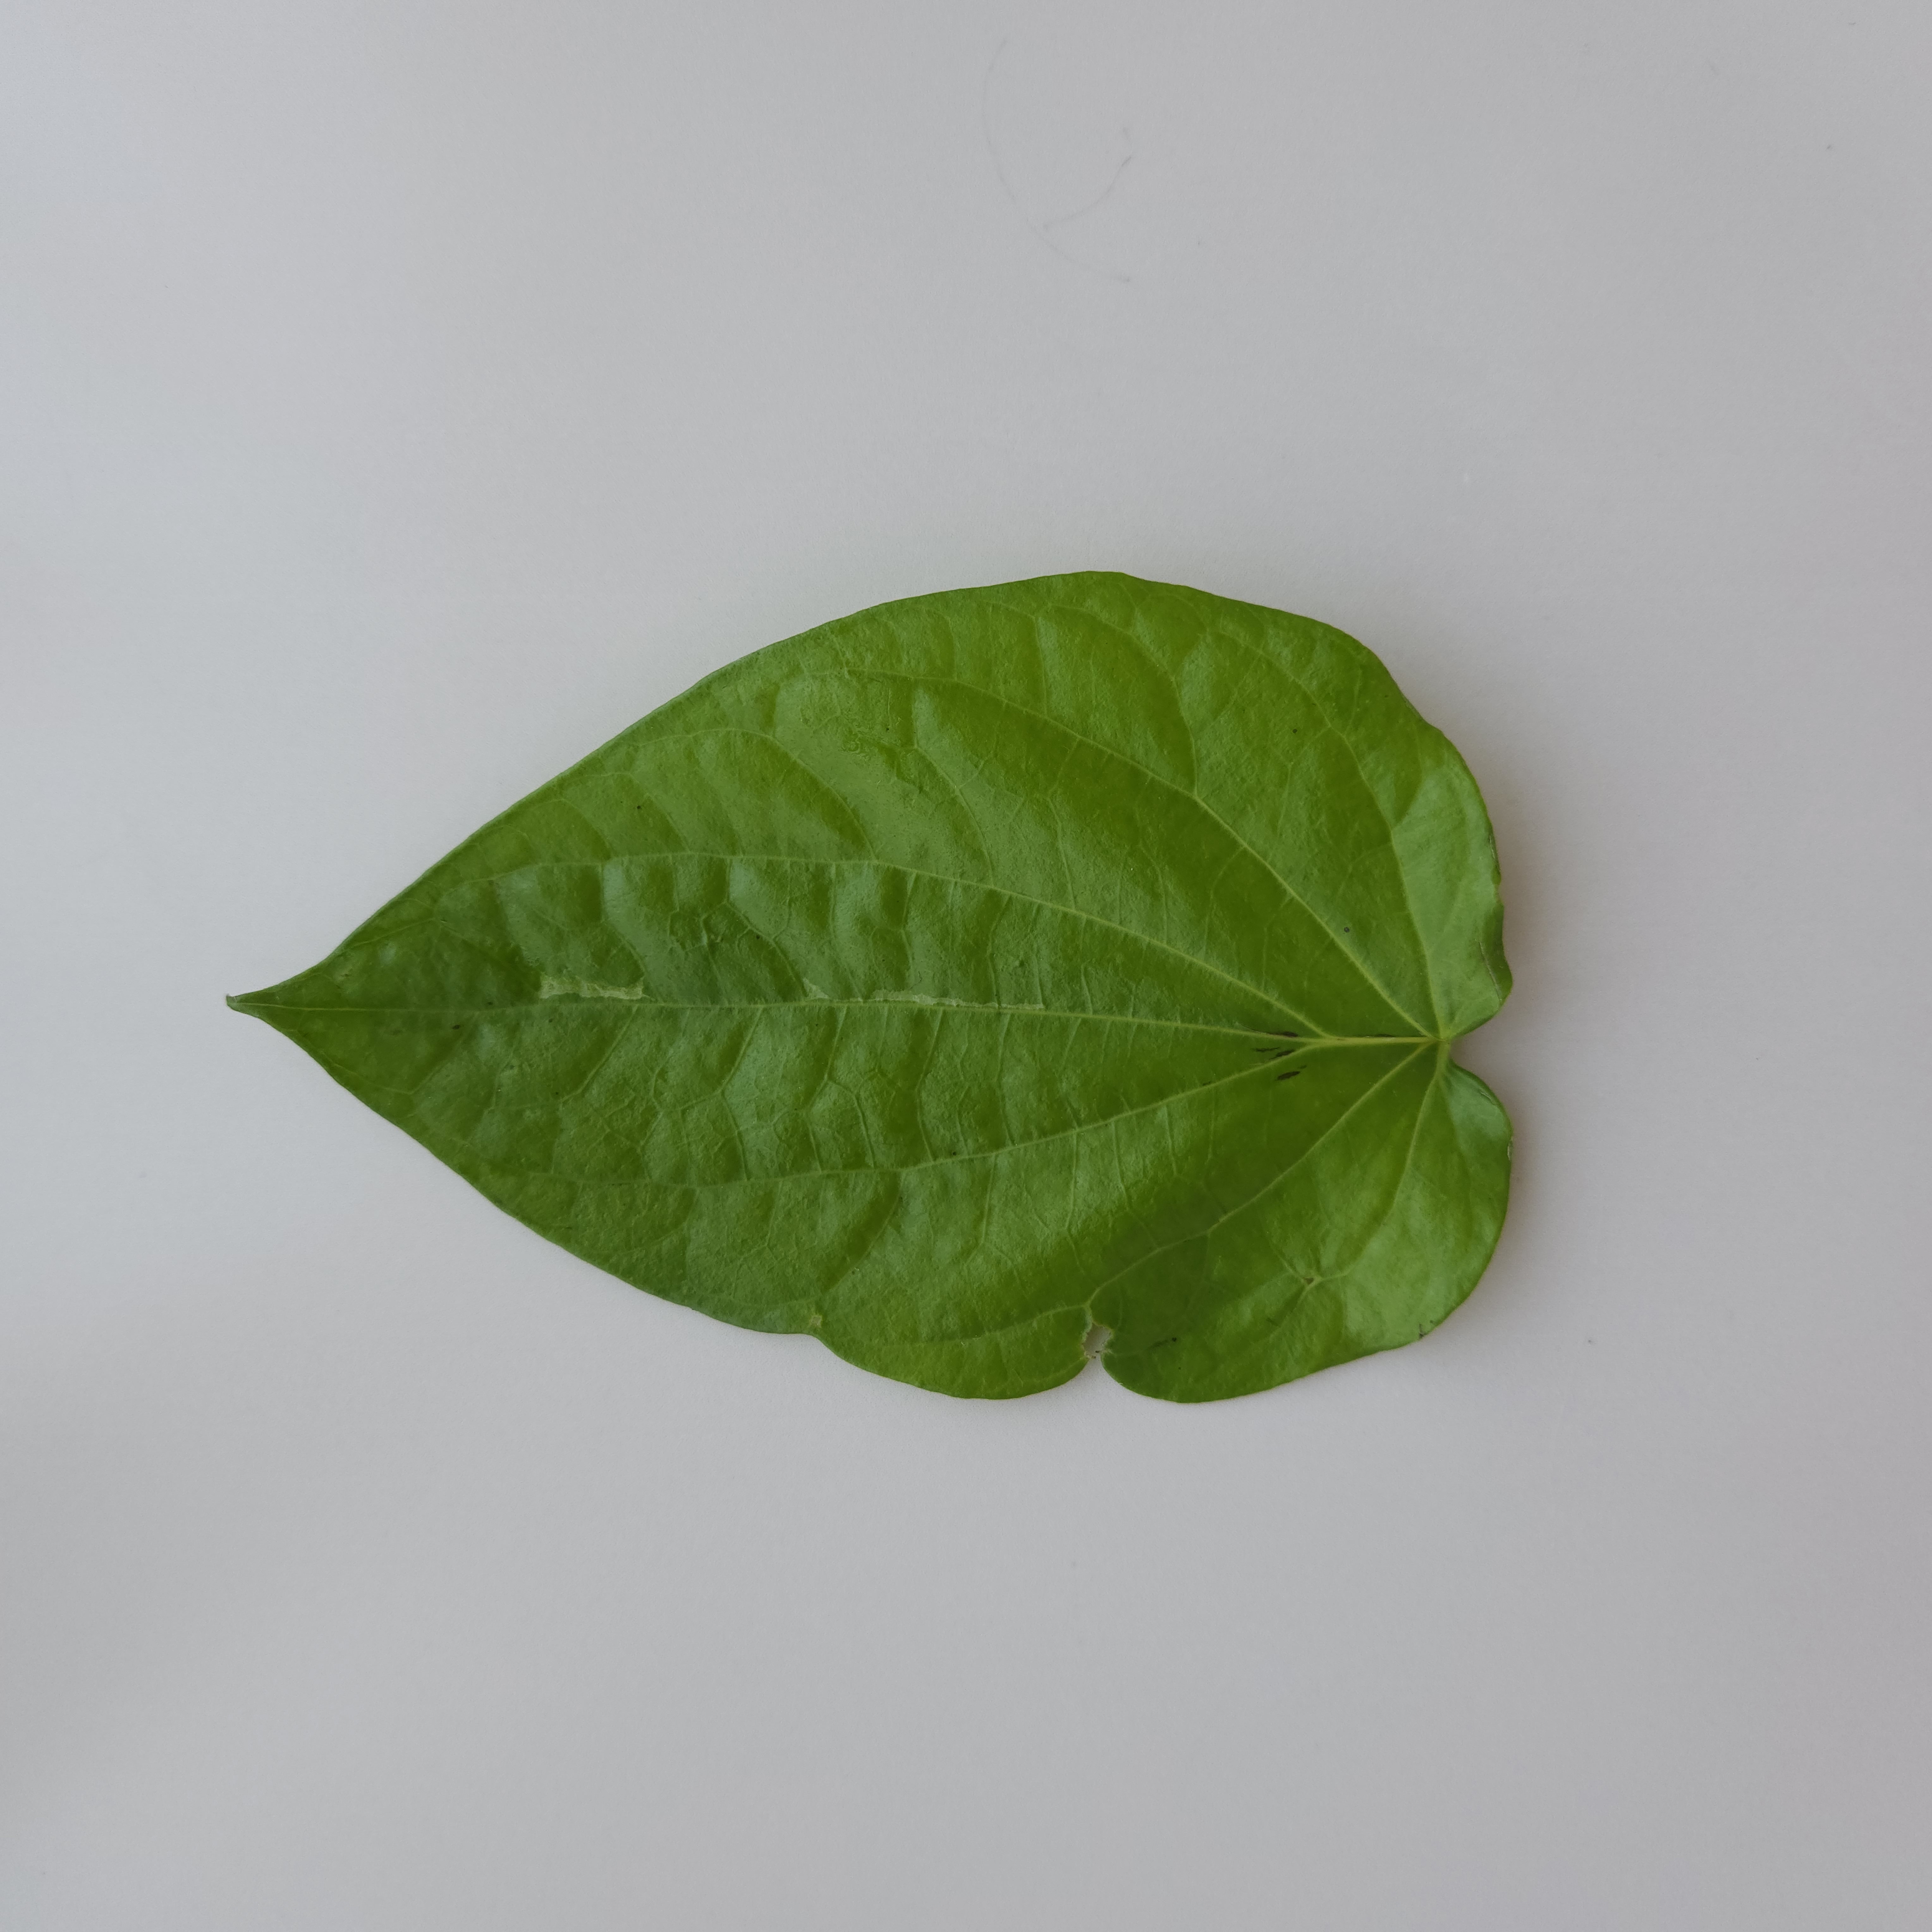
Label: Healthy